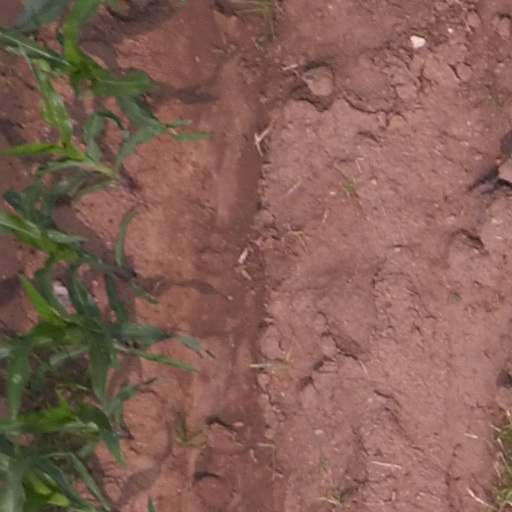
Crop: maize; corn